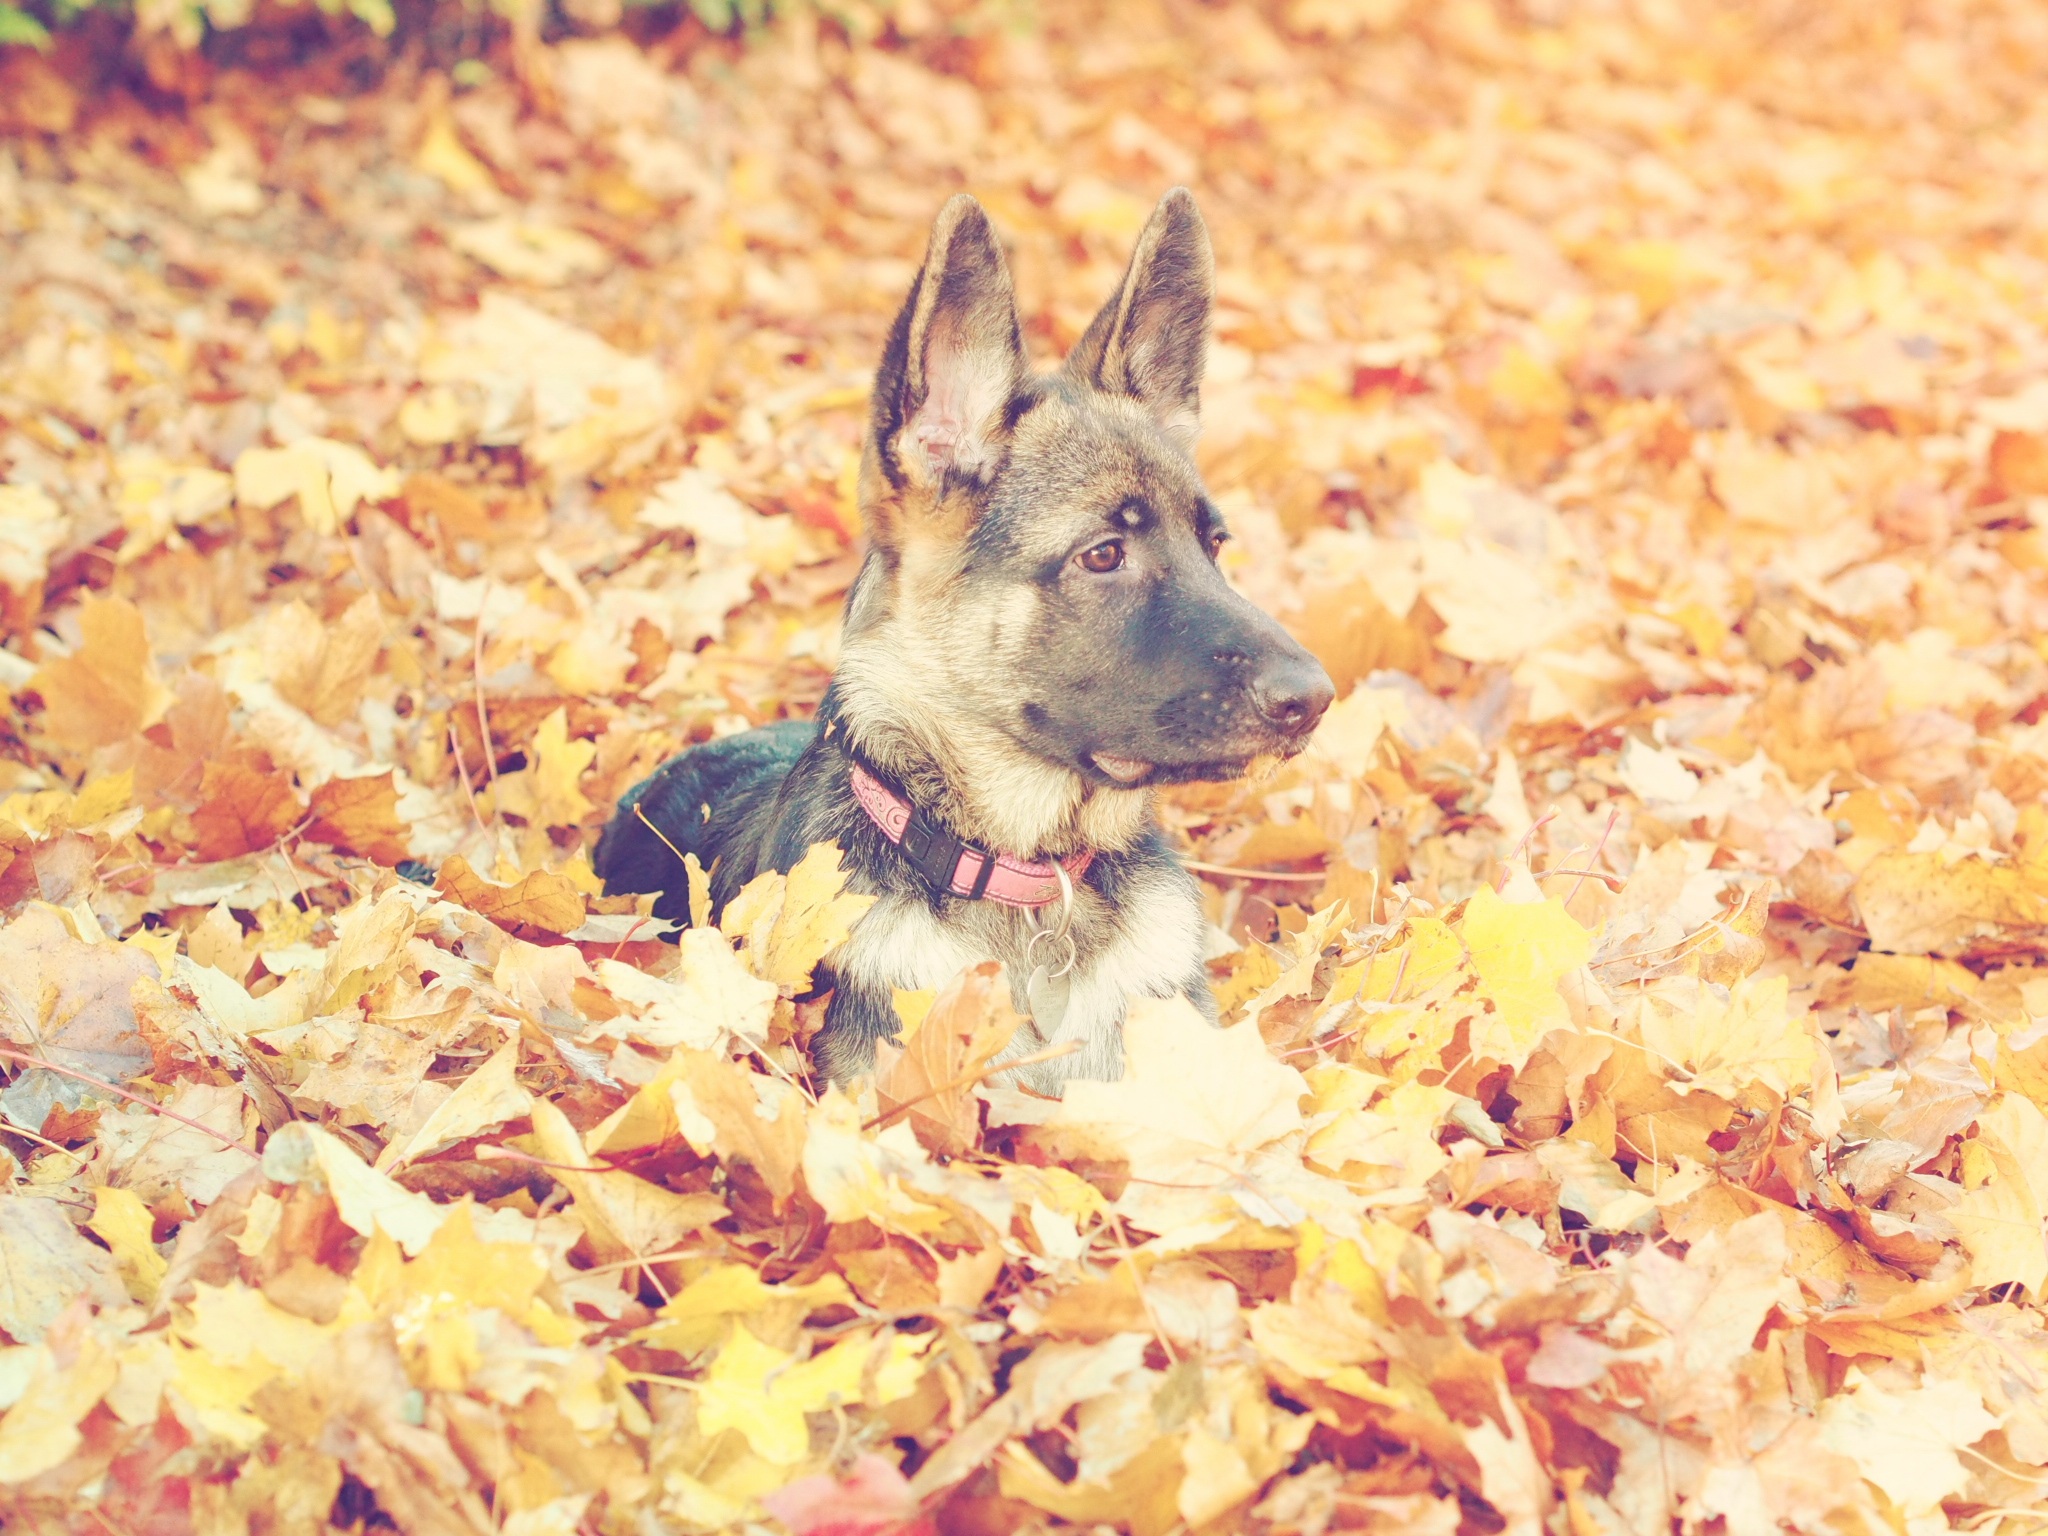
leaf, puppy, dog, autumn, mammal, season, vertebrate, dog like mammal, german shepherd dog, puppy dog